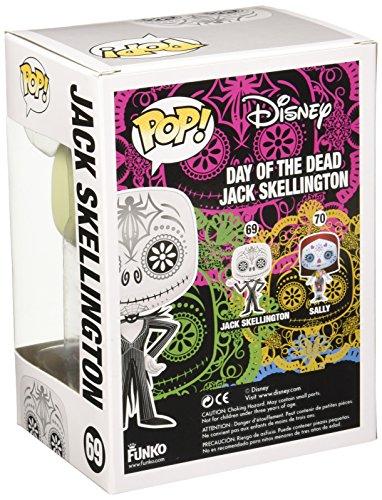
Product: Funko POP Disney Day of The Dead Jack Skellington Action Figure
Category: Toys & Games | Collectible Toys | Statues, Bobbleheads & Busts
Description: Jack Skellington in new POP Vinyl form.
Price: $10.99
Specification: ProductDimensions:2.5x2.5x3.8inches|ItemWeight:3.04ounces|ShippingWeight:3.84ounces(Viewshippingratesandpolicies)|DomesticShipping:ItemcanbeshippedwithinU.S.|InternationalShipping:ThisitemcanbeshippedtoselectcountriesoutsideoftheU.S.LearnMore|ASIN:B00E6N014C|Itemmodelnumber:3657|Manufacturerrecommendedage:5yearsandup